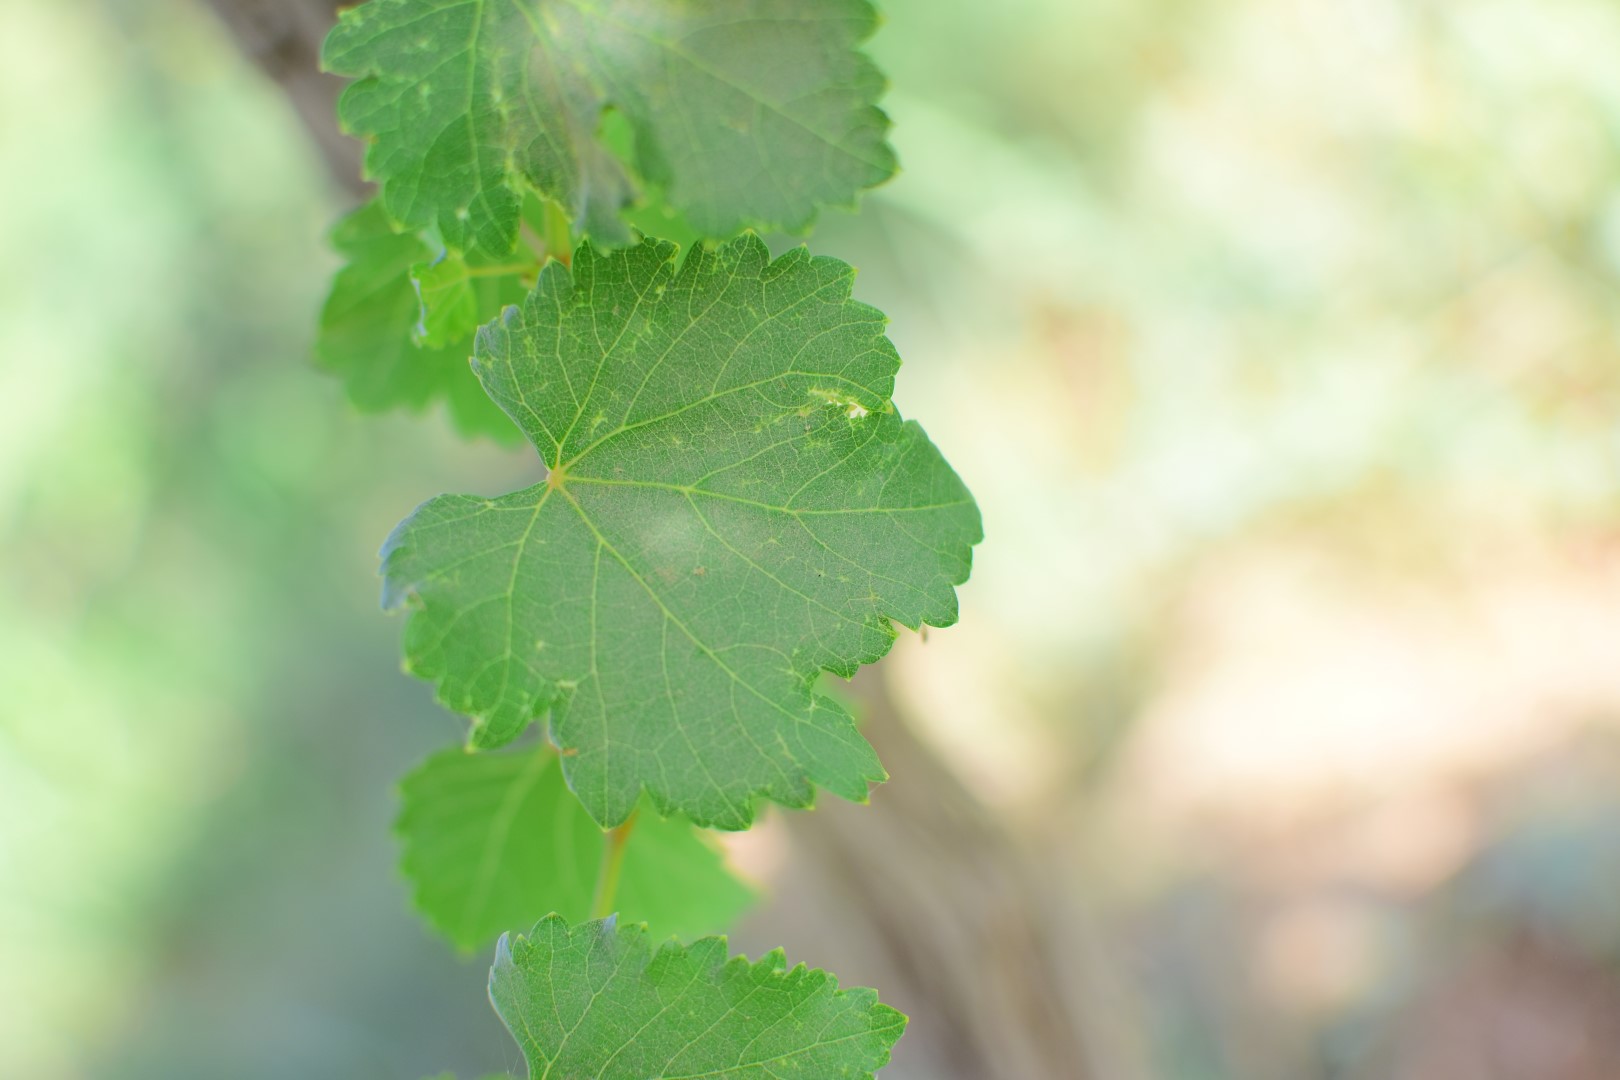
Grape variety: Deas Al-Annz